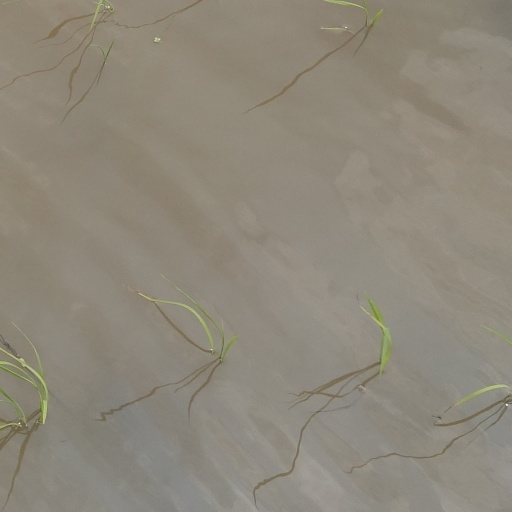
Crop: rice